Kevin Kurányi

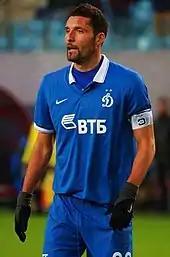
Kurányi captaining Dynamo Moscow

On 9 May 2010, it was announced that Kurányi would move to Dynamo Moscow on 1 July 2010 and signed a three-year contract. After renewing his contract with Dynamo until 2015, he became captain of the team in July 2012. He netted two goals for Dynamo on 9 December 2012, to lift the capital club to a 2–1 victory over Terek Grozny.